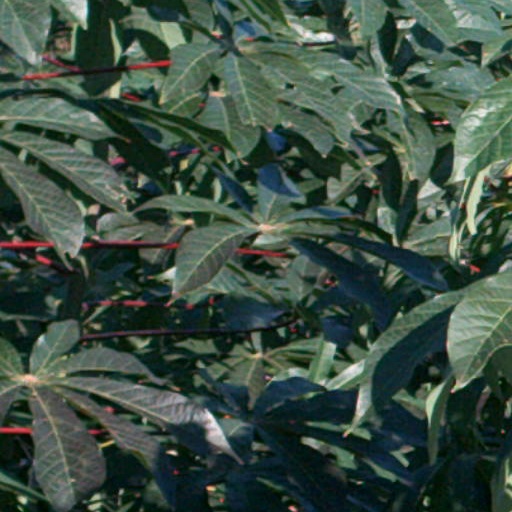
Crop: cassava